Leslie Howard

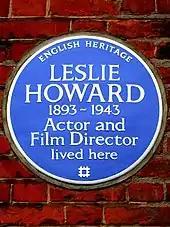
English Heritage blue plaque at 45 Farquhar Road, Upper Norwood, London

Howard was born Leslie Howard Steiner to a British mother, Lilian ("née" Blumberg), and a Hungarian Jewish father, Ferdinand Steiner, in Forest Hill, London. His younger brother was actor Arthur Howard. Lilian had been raised as a Christian, but she was of partial Jewish ancestry – her paternal grandfather, Ludwig Blumberg, was a Jewish merchant who had married into the English upper-middle classes.